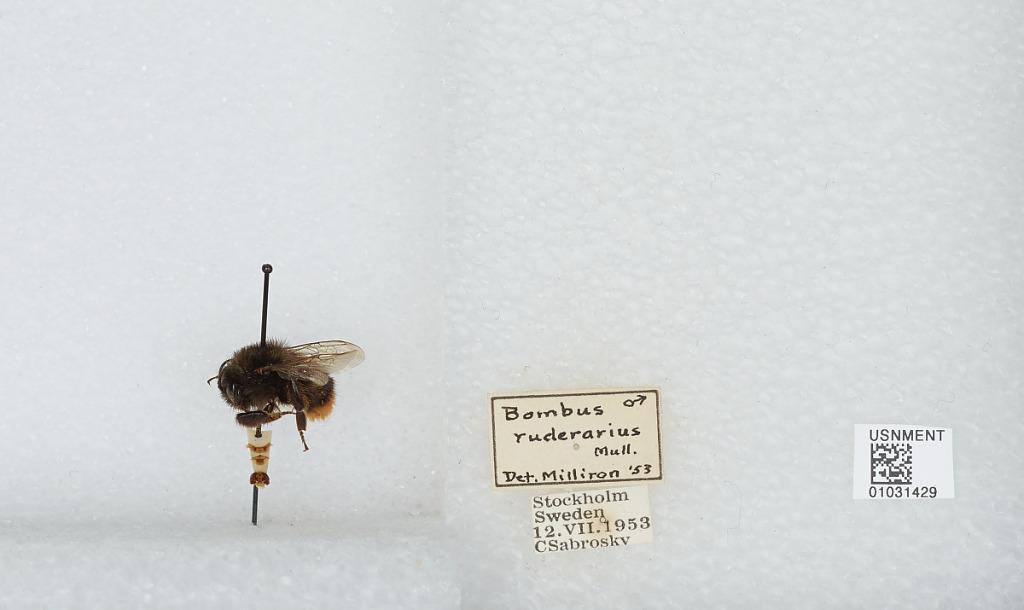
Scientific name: Bombus (Thoracobombus) ruderarius (Müller)
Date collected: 1953-7-12
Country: Sweden
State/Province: Stockholm
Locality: Stockholm
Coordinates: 59.3294, 18.0686
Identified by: Milliron